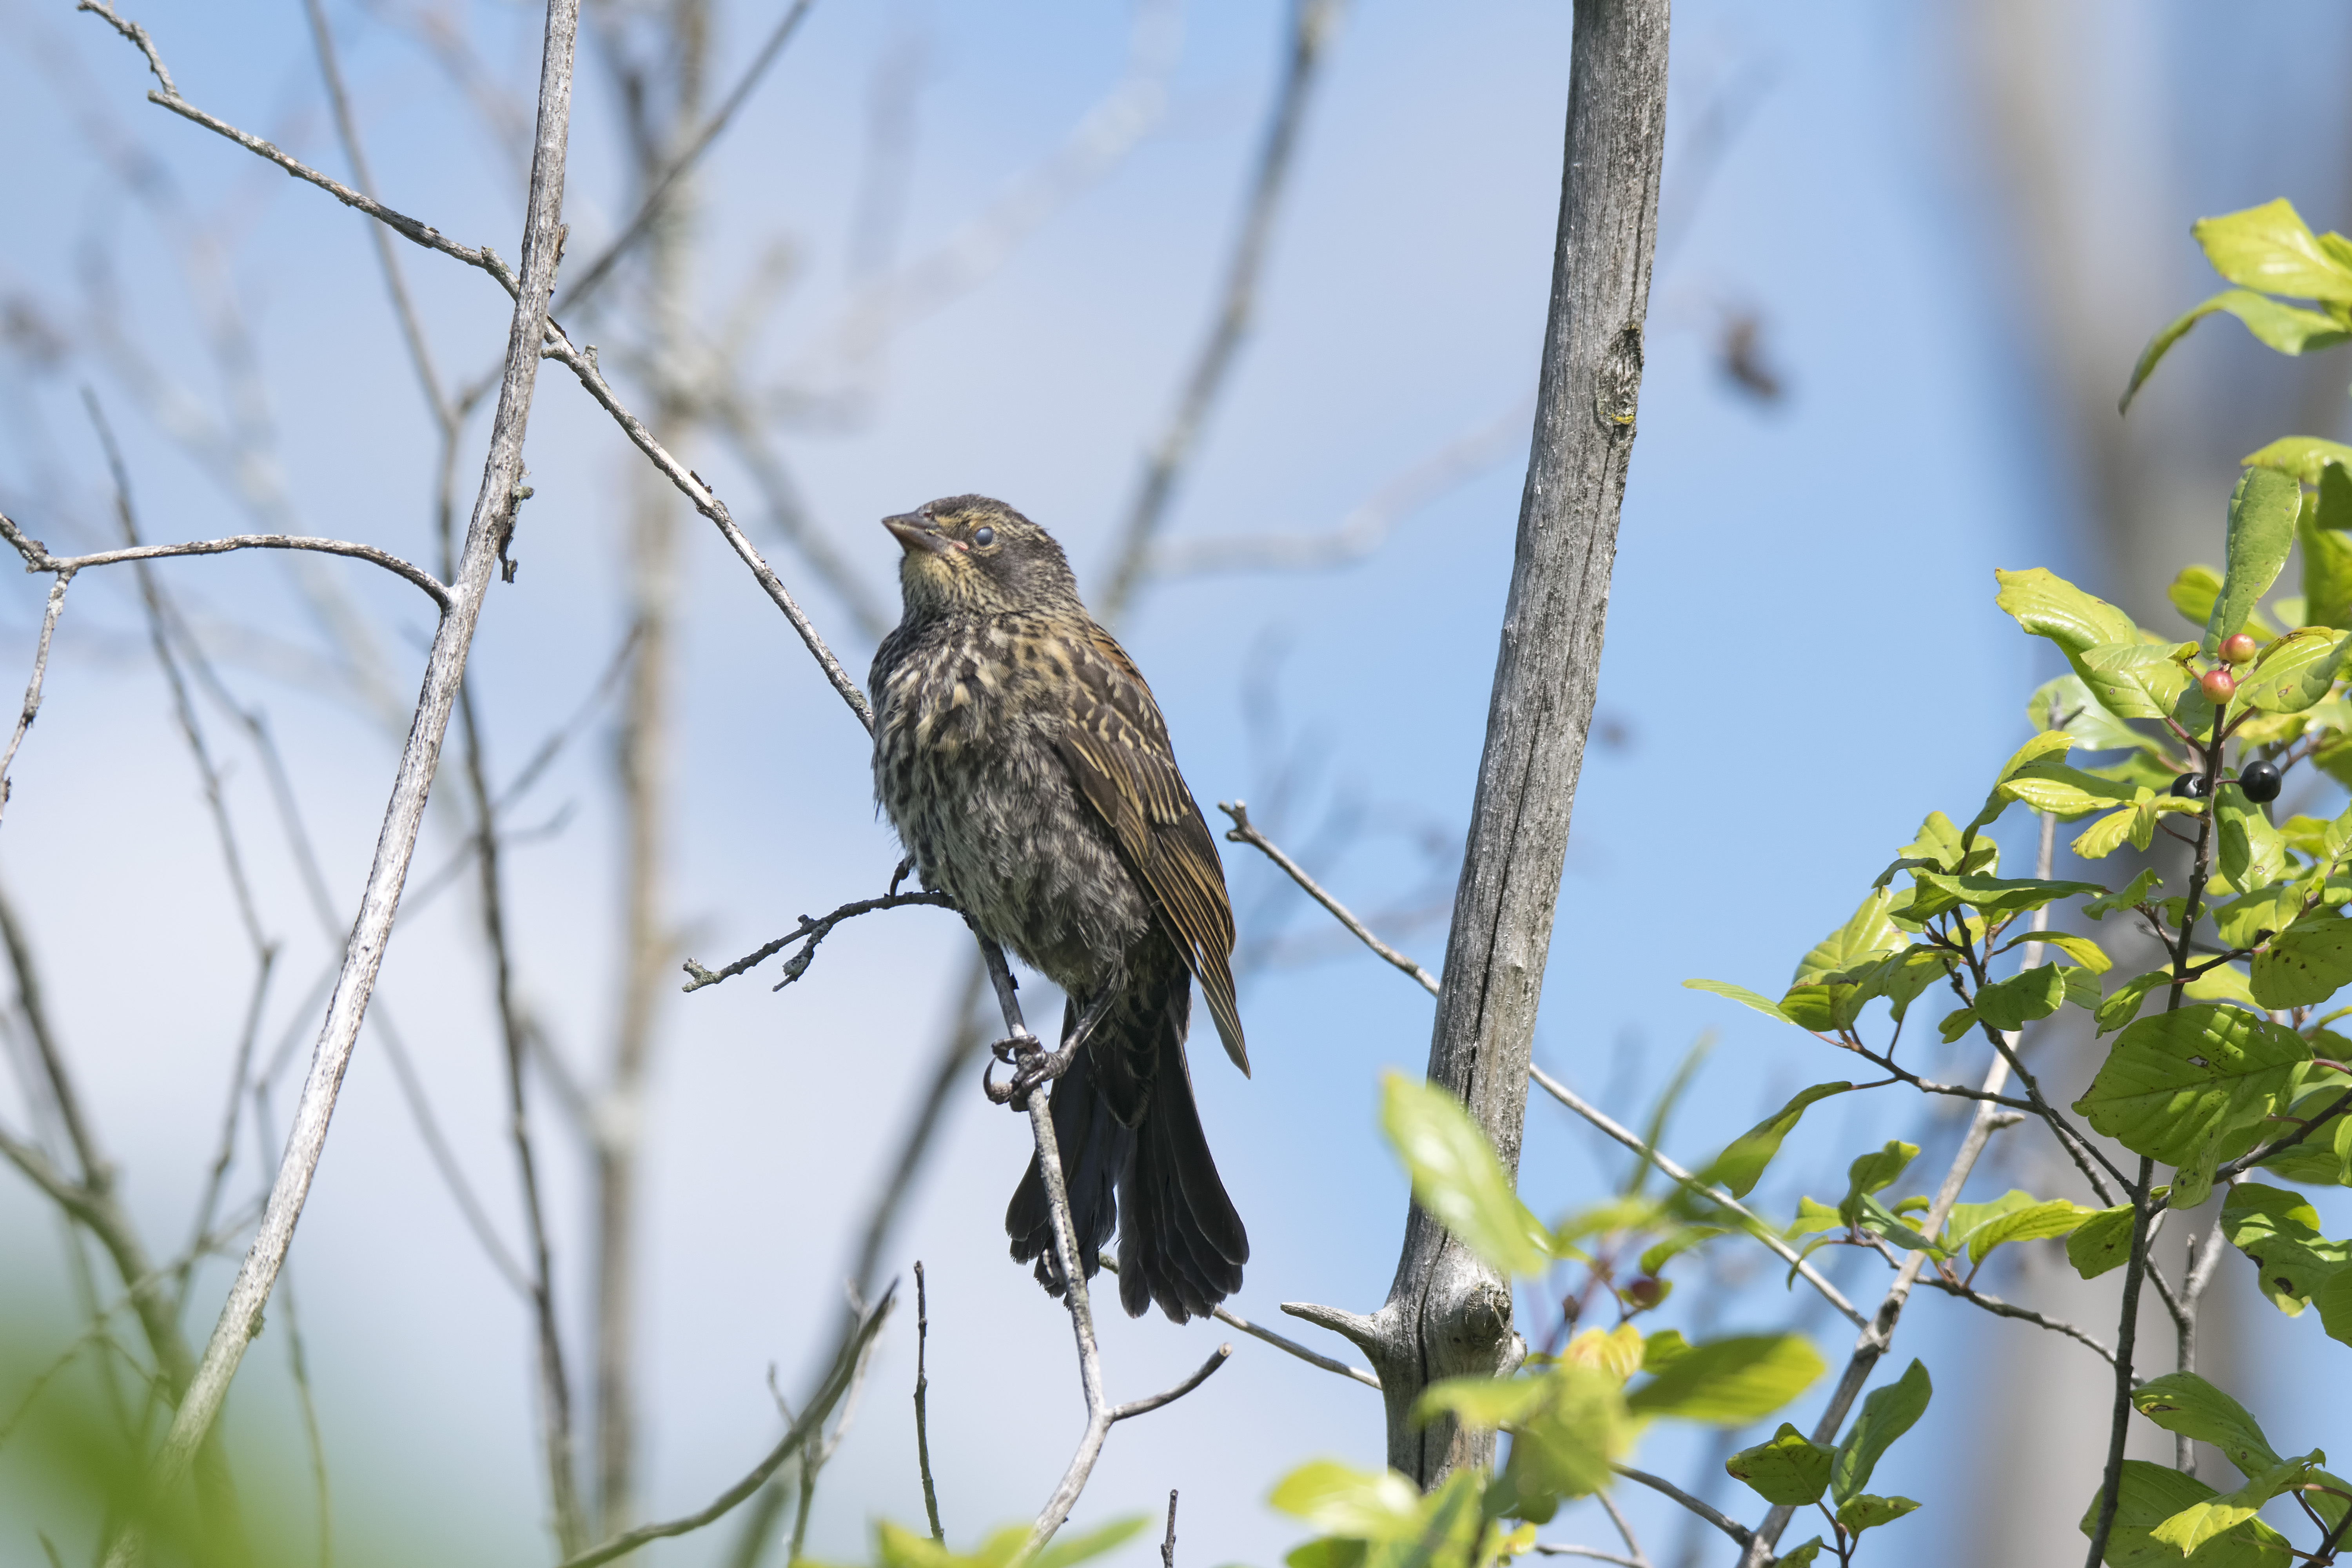
nature, branch, bird, flower, wildlife, red, beak, winged, fauna, canada, a, vertebrate, quebec, blackbird, sherbrooke, oiseau, carouge, paulettes, perching bird